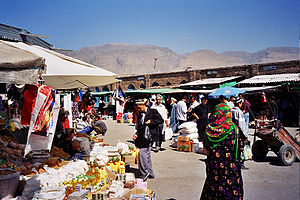
Panjakent
Marked i Panjakent
Panjakent er en by i det vestlige Tadsjikistan, med et indbyggertal på cirka 33.000. Byen ligger i provinsen Sughd, ved bredden af Zeravshan-floden.